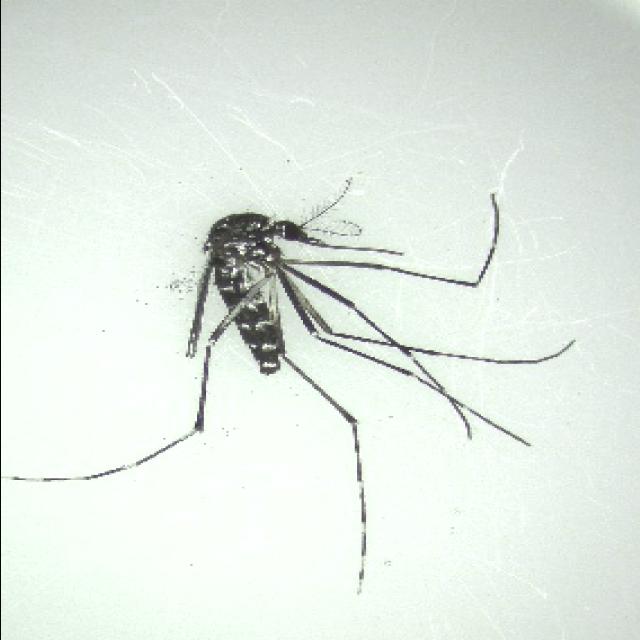
Species: aedes_albopictus